Croghan, New York

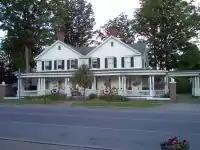
Basselin

The second great Croghan fire occurred on May 1, 1912. The fire caused considerable damage to the downtown business district of the village. 32 buildings were destroyed by the flames, with the total damage estimated to have been about $600,000.